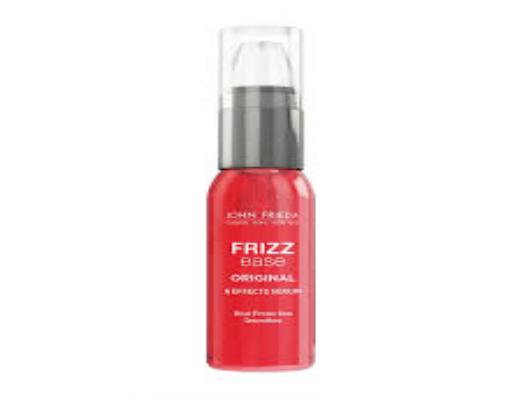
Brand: Frizz-Ease
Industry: Necessities